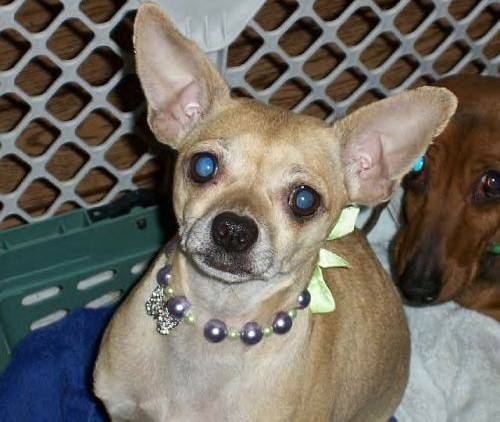
Label: dog